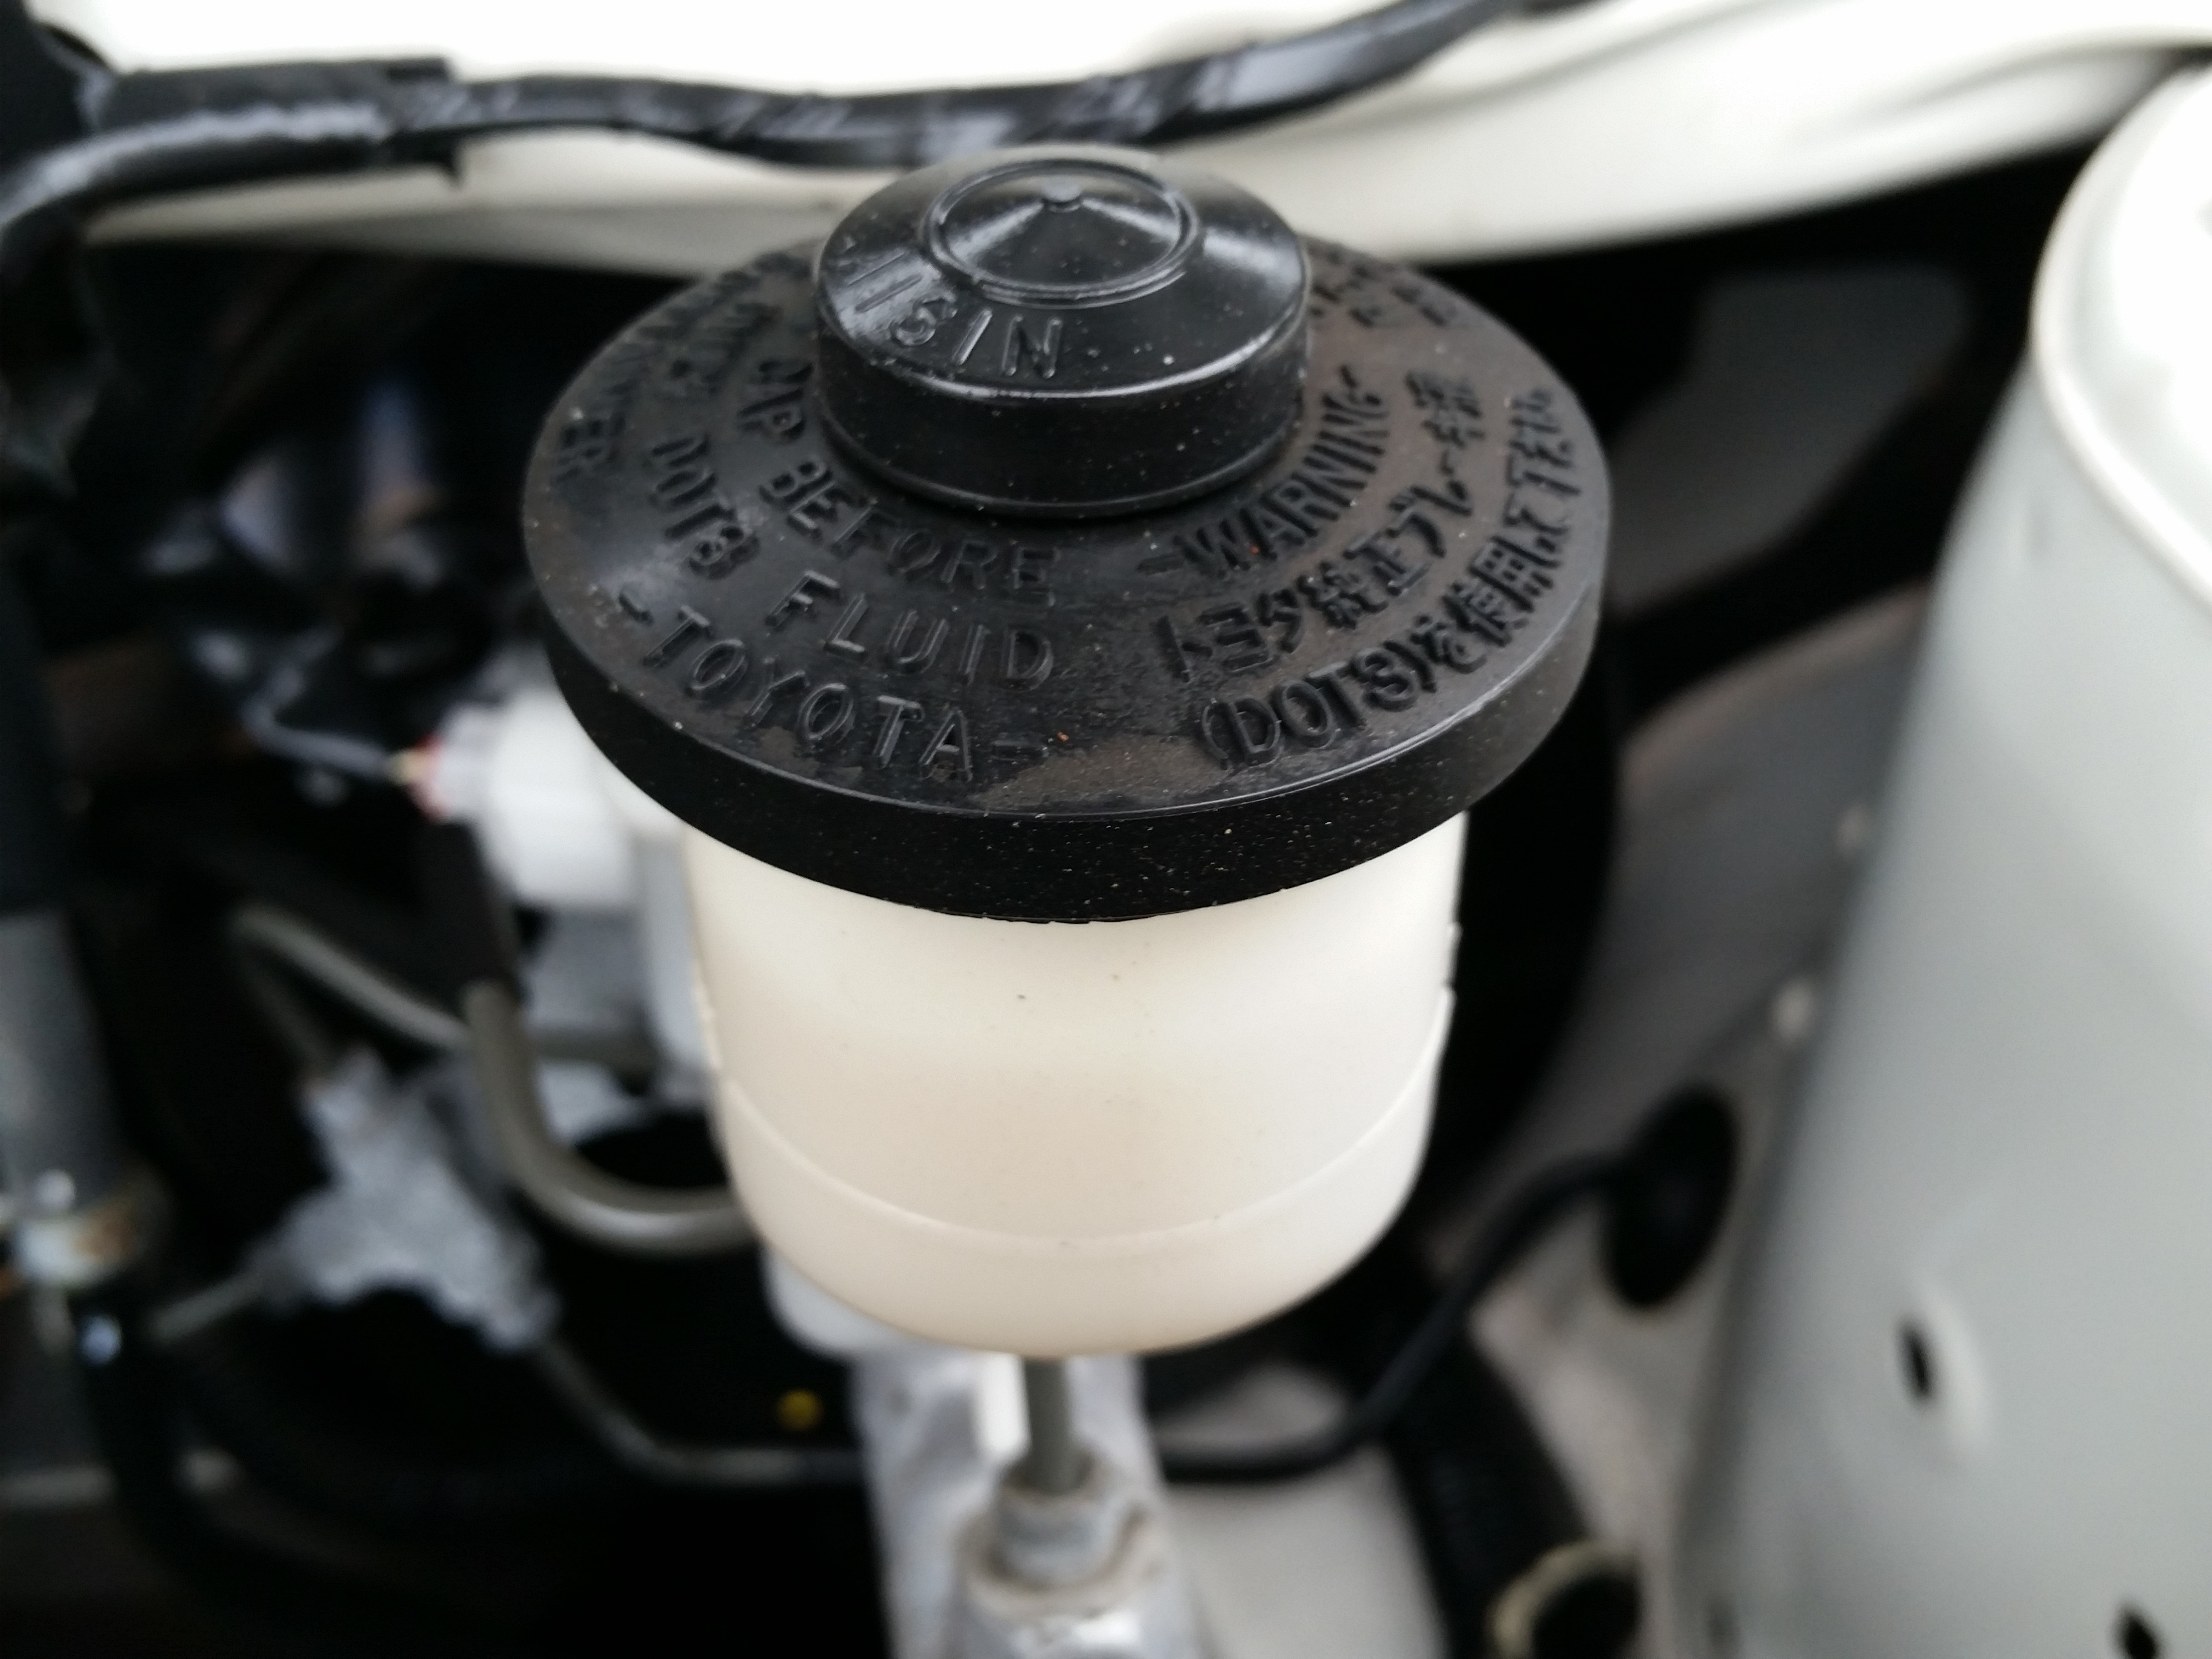
car, wheel, repair, vehicle, auto, machine, drink, steering wheel, espresso, power, lights, moto, chrome, battery, engine, gas, service, mechanic, car repair, land vehicle, automobile make